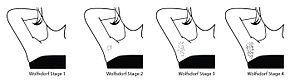
La pilosité des aisselles ou pilosité axillaire est la présence de poils sous les aisselles.